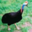
Label: bird